Zane's Sex Chronicles

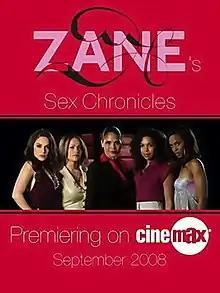

Zane's Sex Chronicles is an American television series based on the urban erotica novels written by Zane. The series follows the friendships and relationship of five female friends who enjoy the steamy stories of erotic writer Zane. The series aired on Cinemax from October 11, 2008 to May 28, 2010.